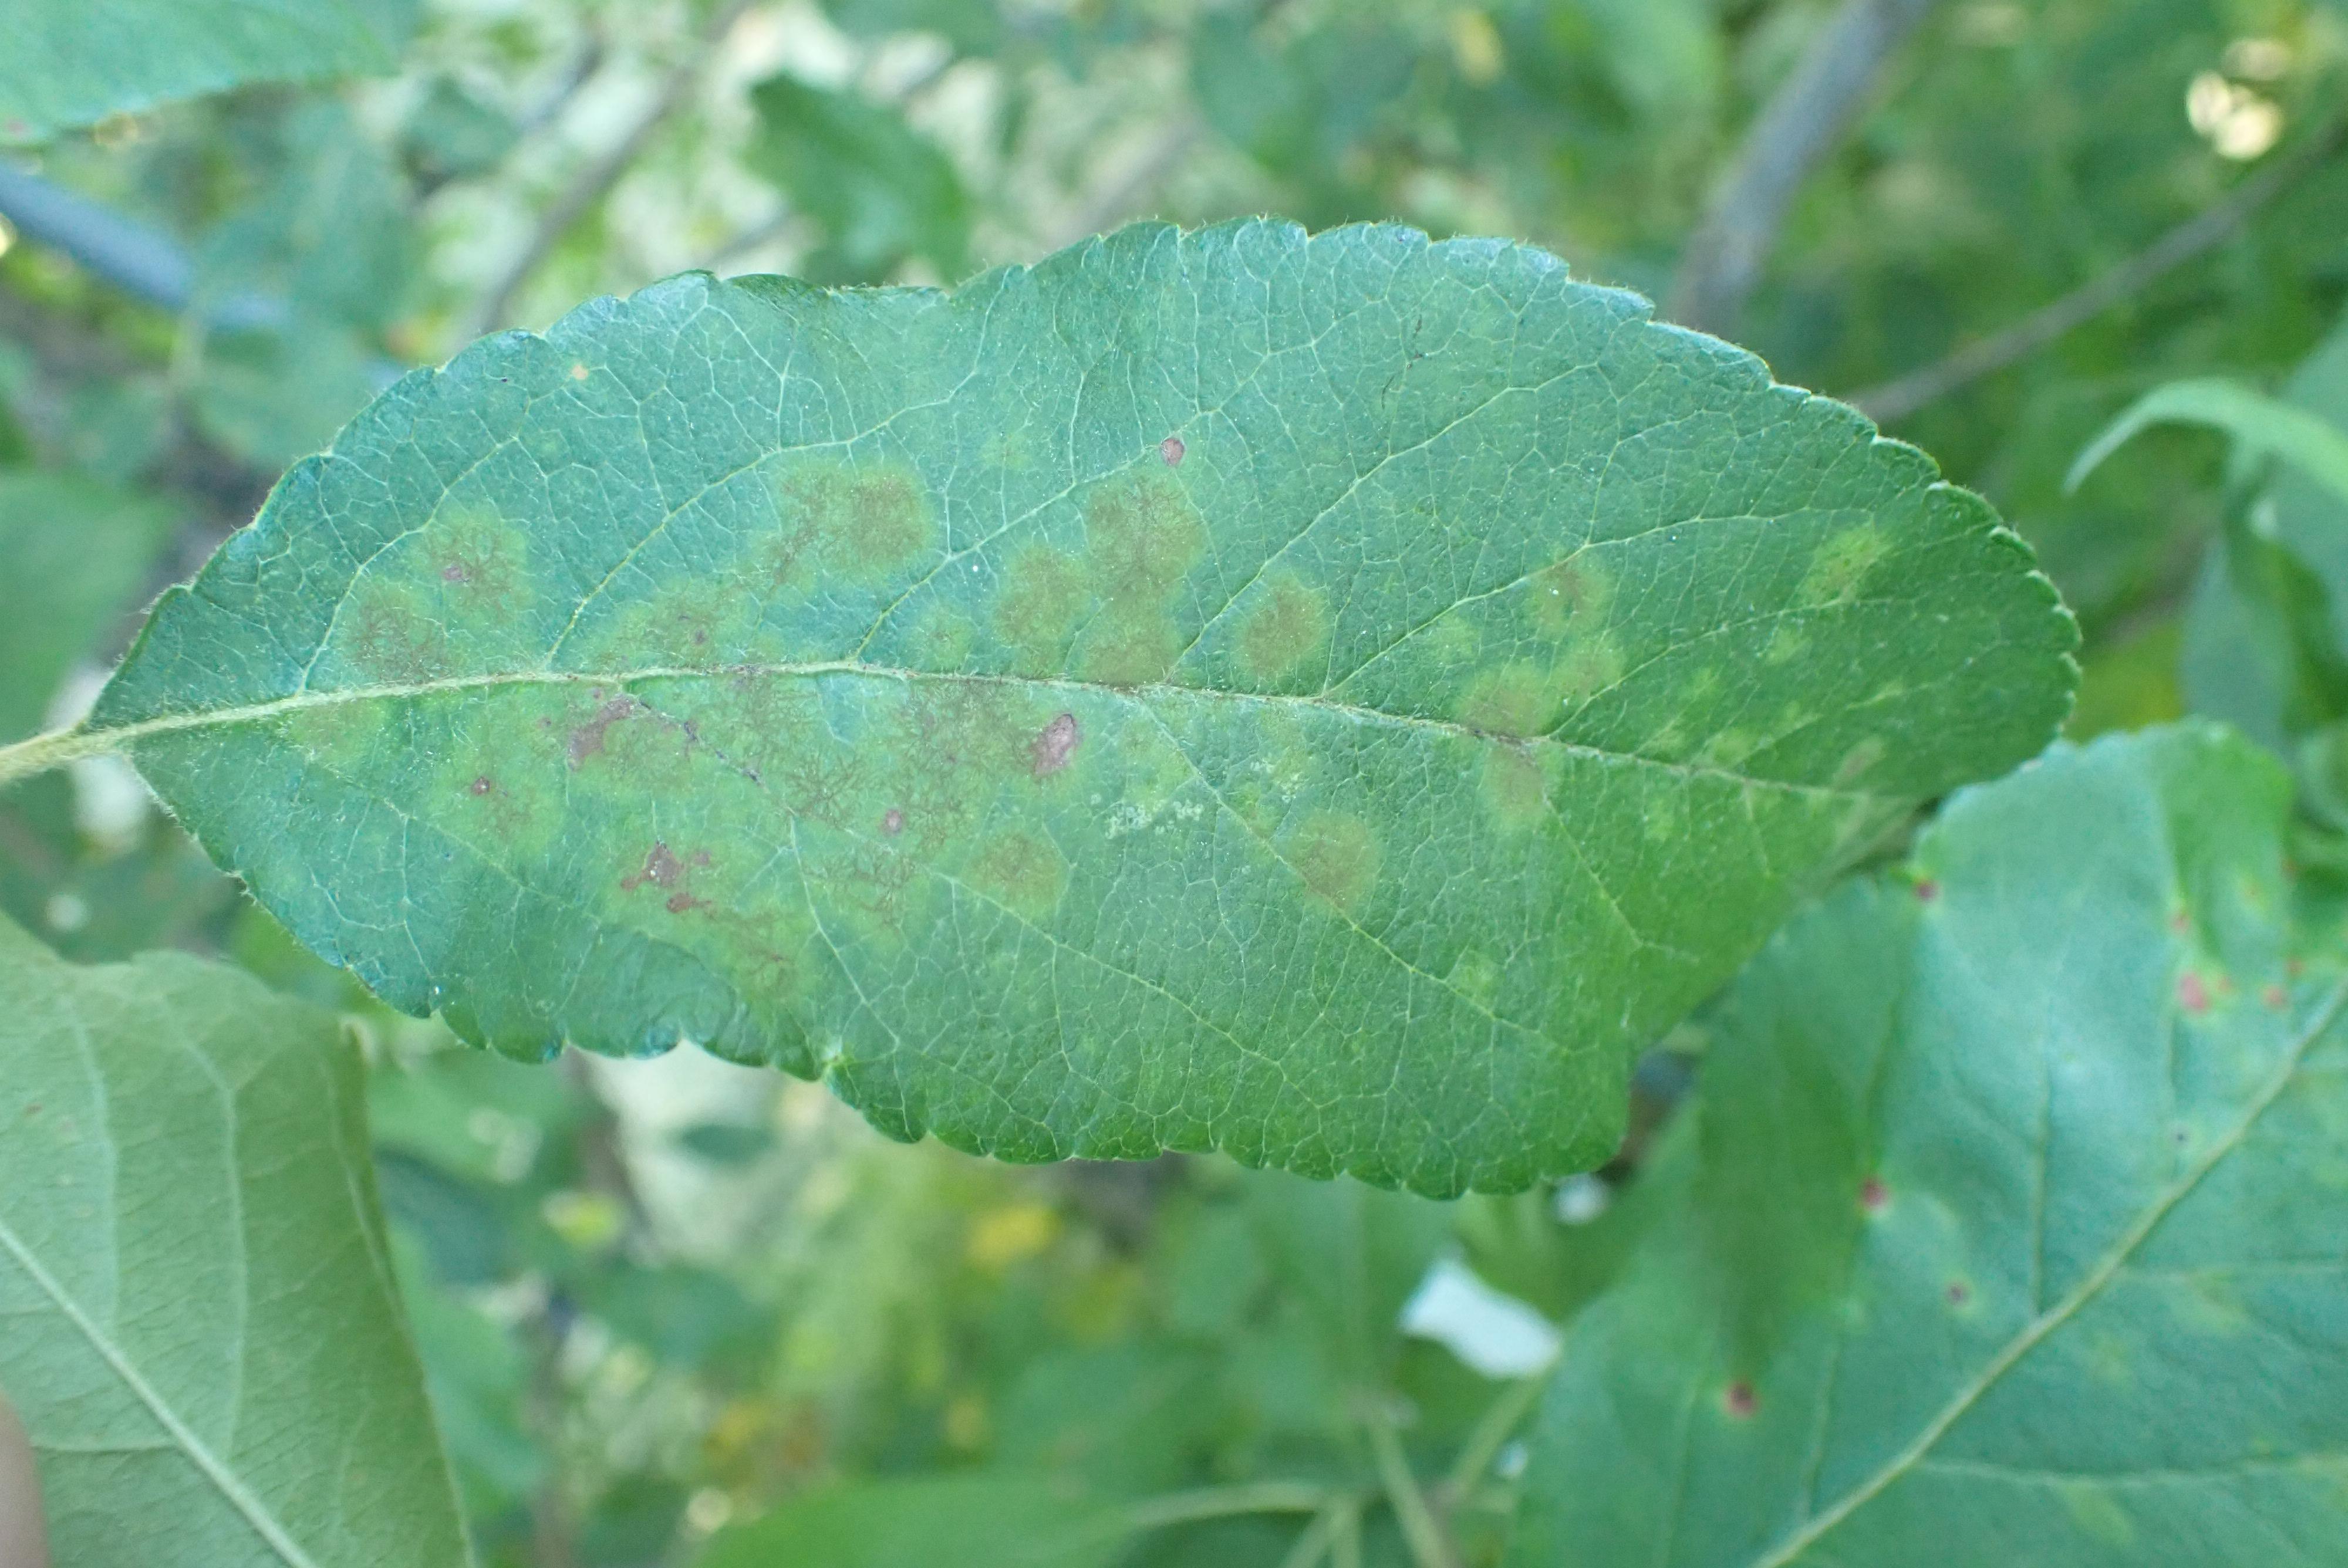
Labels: scab